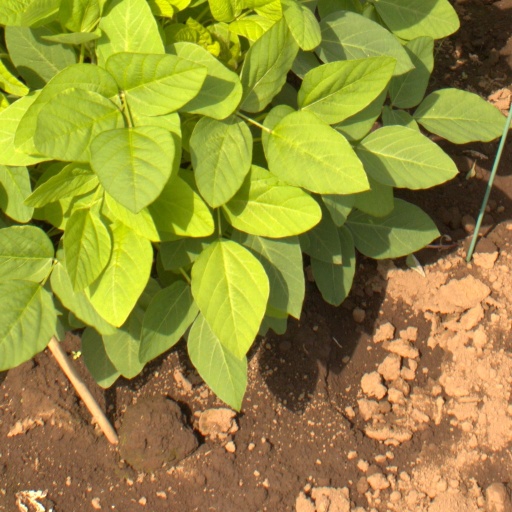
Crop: soybean